Prostate massage

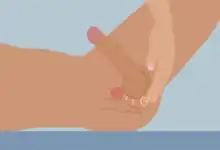
Stroking with pressure and gentle rhythmic squeezing on the perineum cause a transfer of pressure to the underlying tissues up to the prostate. Perineal massage can trigger sexual arousal or enhance it.

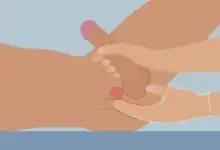
Insertion of a finger protected with a latex glove and coated with lubricant into the anus and lower rectum of a male in a lying position, where, after gently penetrating both sphincters the prostate as a small roundish organ can be massaged together with the penis

Prostate massage is also used as an erotic massage for sexual stimulation, often to reach orgasm. The prostate is sometimes referred to as the "male G-spot" or "P-spot". Some males can achieve orgasm through stimulation of the prostate gland, such as prostate massage or receptive anal intercourse, and males who report the sensation of prostate stimulation often give descriptions similar to females' accounts of G-spot stimulation. Prostate stimulation can sometimes produce a strong, powerful orgasm. However, all male orgasms, including those by penile stimulation, involve muscular contractions in the prostate gland. It is possible for some males to achieve orgasms through prostate stimulation alone. Stimulation may be achieved by use of one or more fingers or by using sex toys designed to bring pressure to the anterior wall of the rectum at the location of the gland.